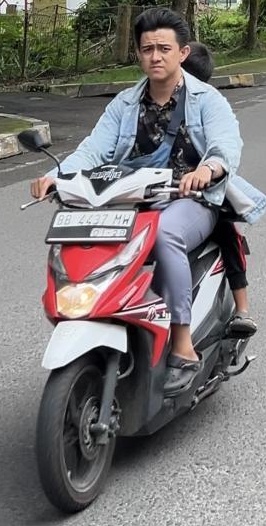
person-with-helmet: 0
person-without-helmet: 2